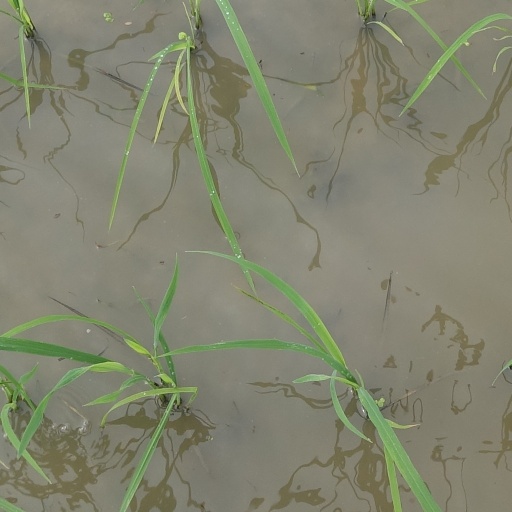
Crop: rice